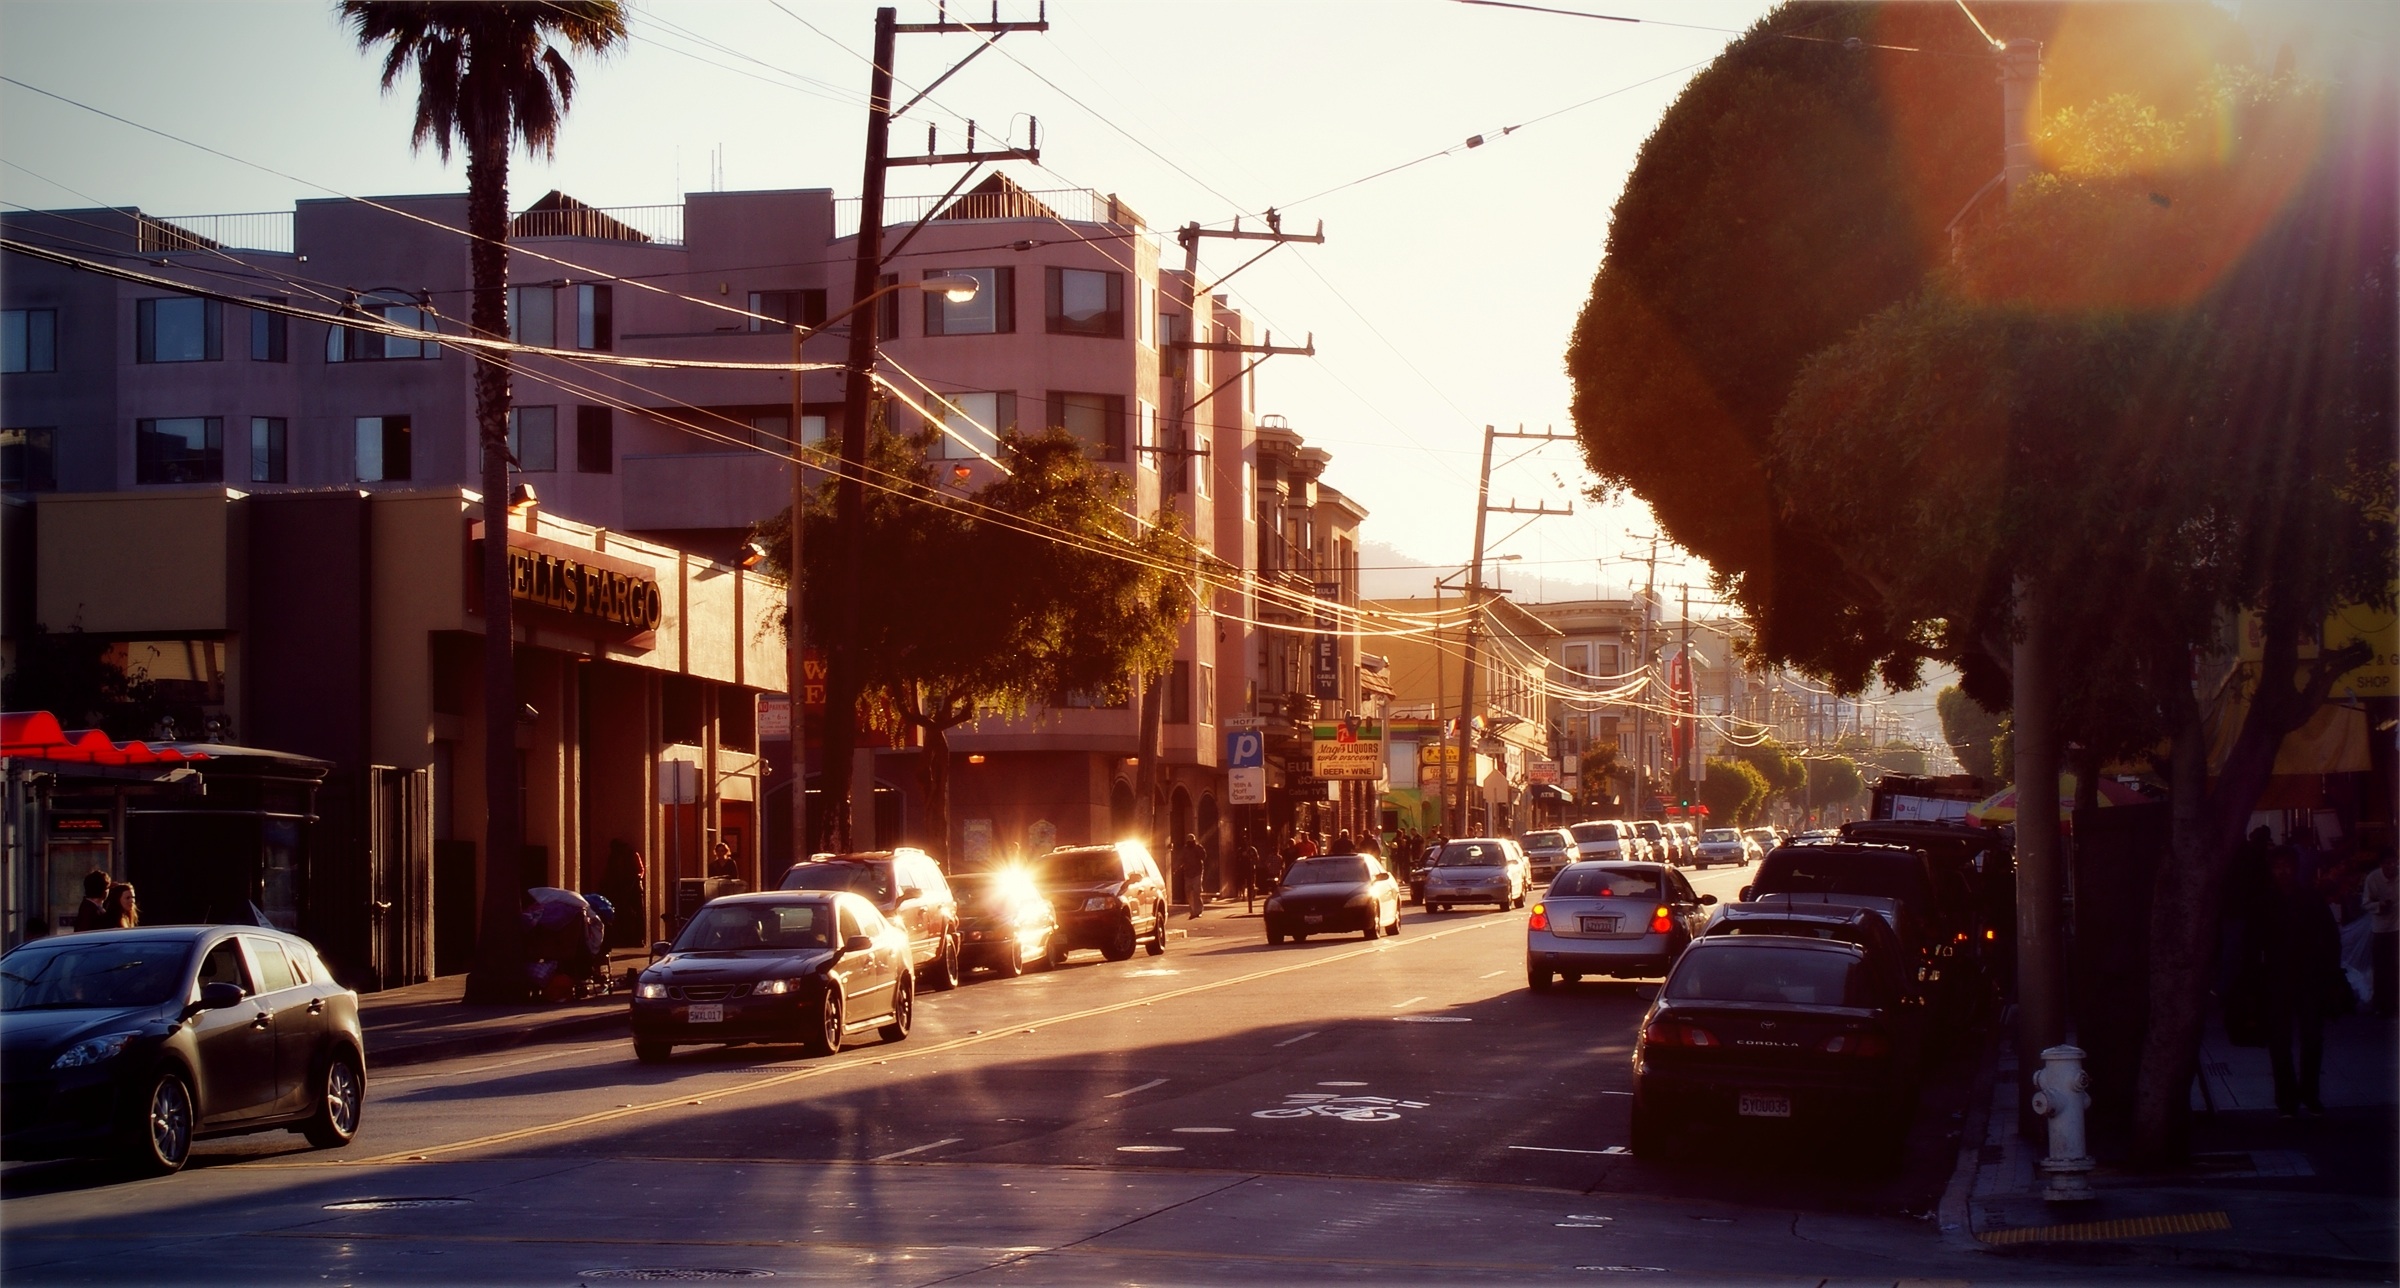
road, street, night, morning, town, city, cityscape, downtown, travel, evening, color, lighting, infrastructure, neighbourhood, urban area, human settlement